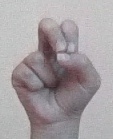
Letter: gaaf